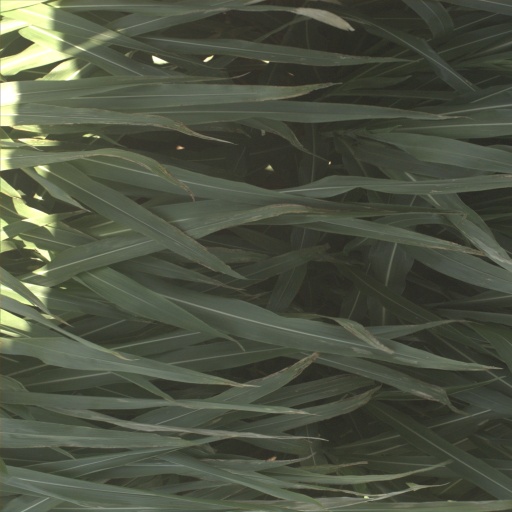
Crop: sorghum